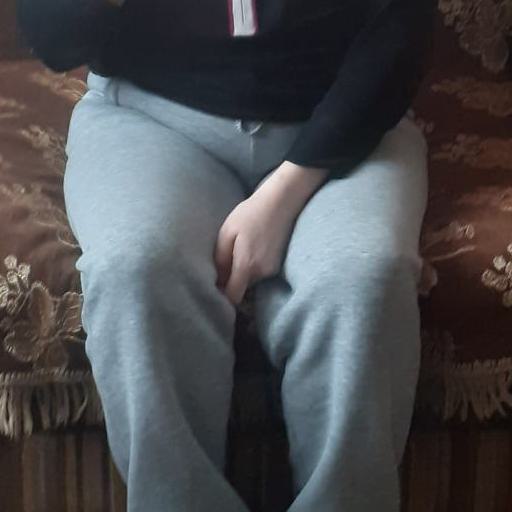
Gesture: no_gesture